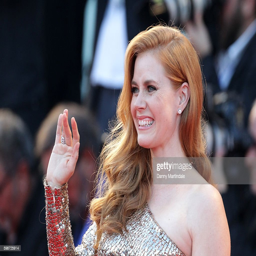
actor attends the premiere during festival at person .